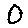
Label: 0